Answer in natural language. Which object is closer to Doorway (highlighted by a red box), Doorway (highlighted by a blue box) or black colour dog bed? Choose between the following options: black colour dog bed or Doorway (highlighted by a blue box)
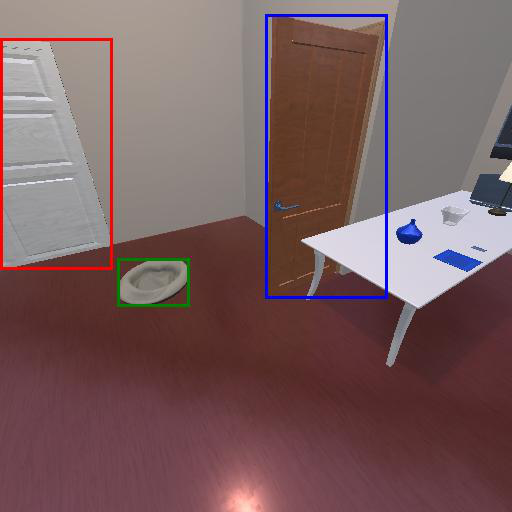
<answer>black colour dog bed</answer>